Aksai Chin Lake

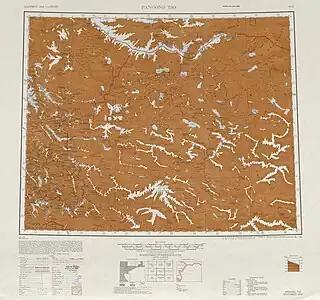
Map including the lake Aksai Chin (AMS, 1950)

The lake is part of Hotan County, Hotan Prefecture, Xinjiang, The lake is located just south of the Kunlun Mountains. It is approximately long and - across. It is fed by the river of the same name, "Aksai Chin River".